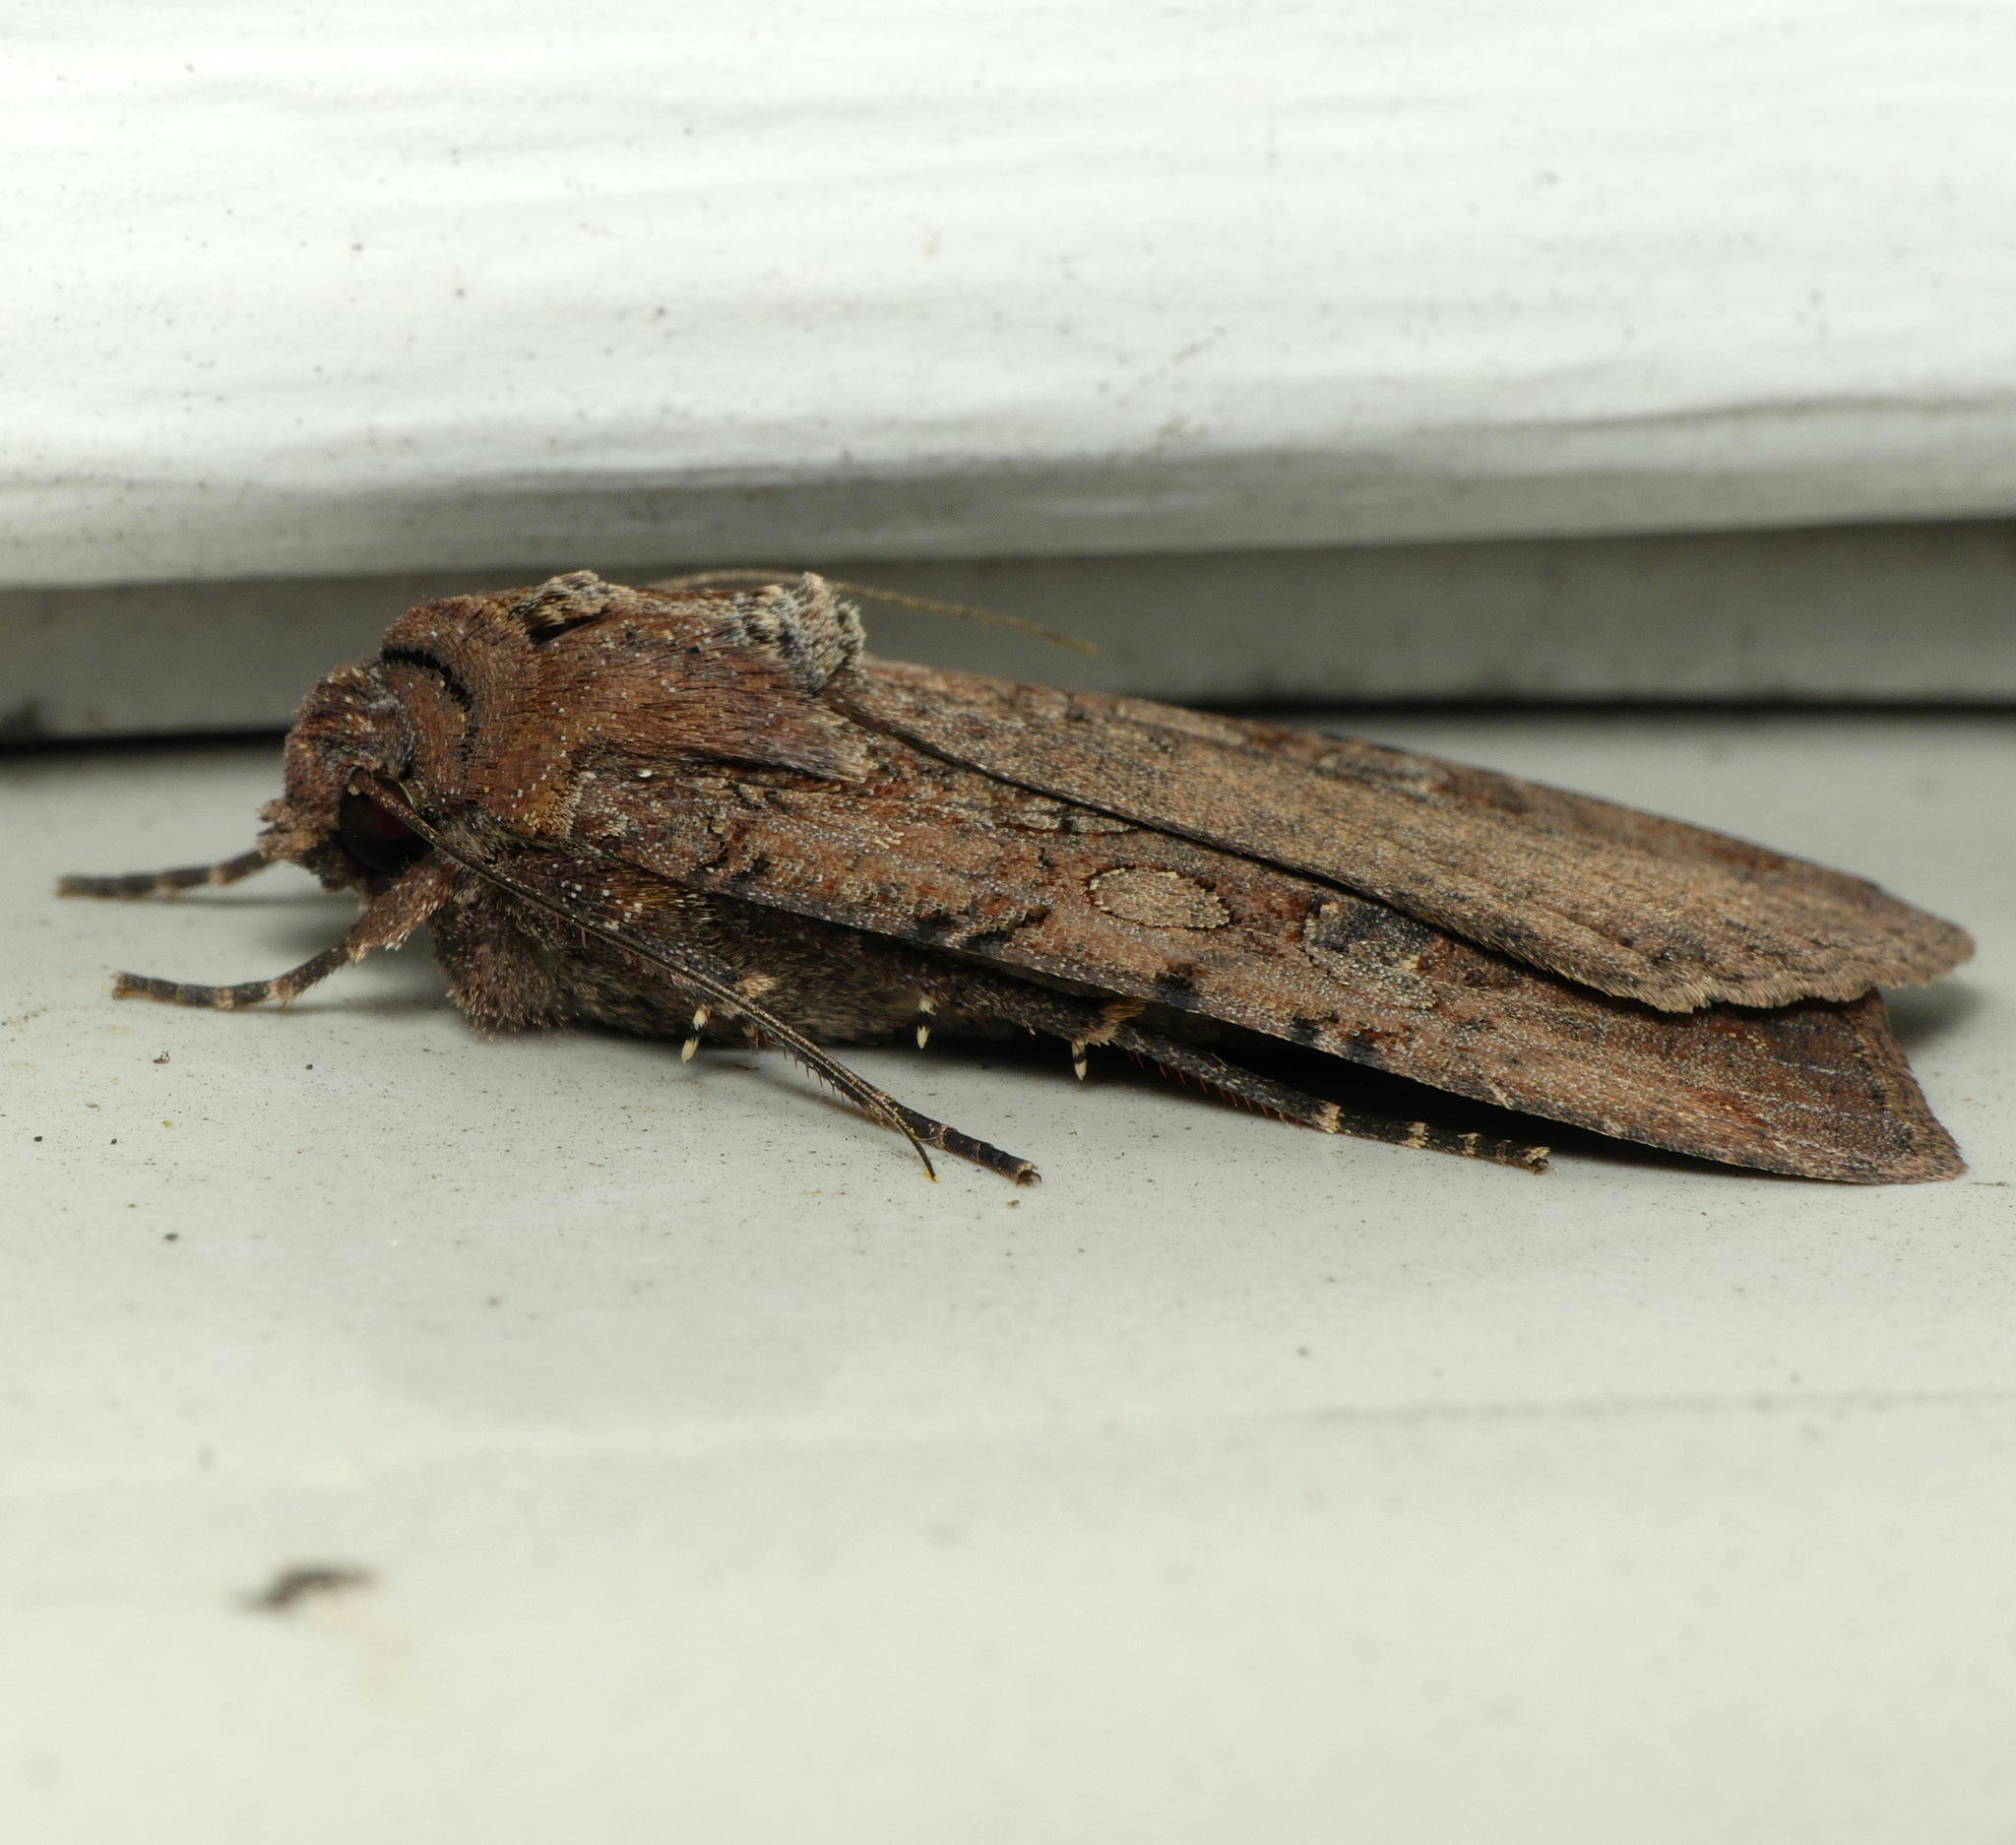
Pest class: cutworms